Simón Rodríguez

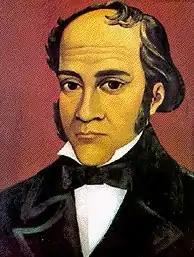

Simón Rodríguez (October 28, 1769, Caracas, Venezuela – February 28, 1854, Amotape, Peru), known during his exile from Spanish America as Samuel Robinson, was a Venezuelan philosopher and educator, notably Simón Bolívar's tutor and mentor.